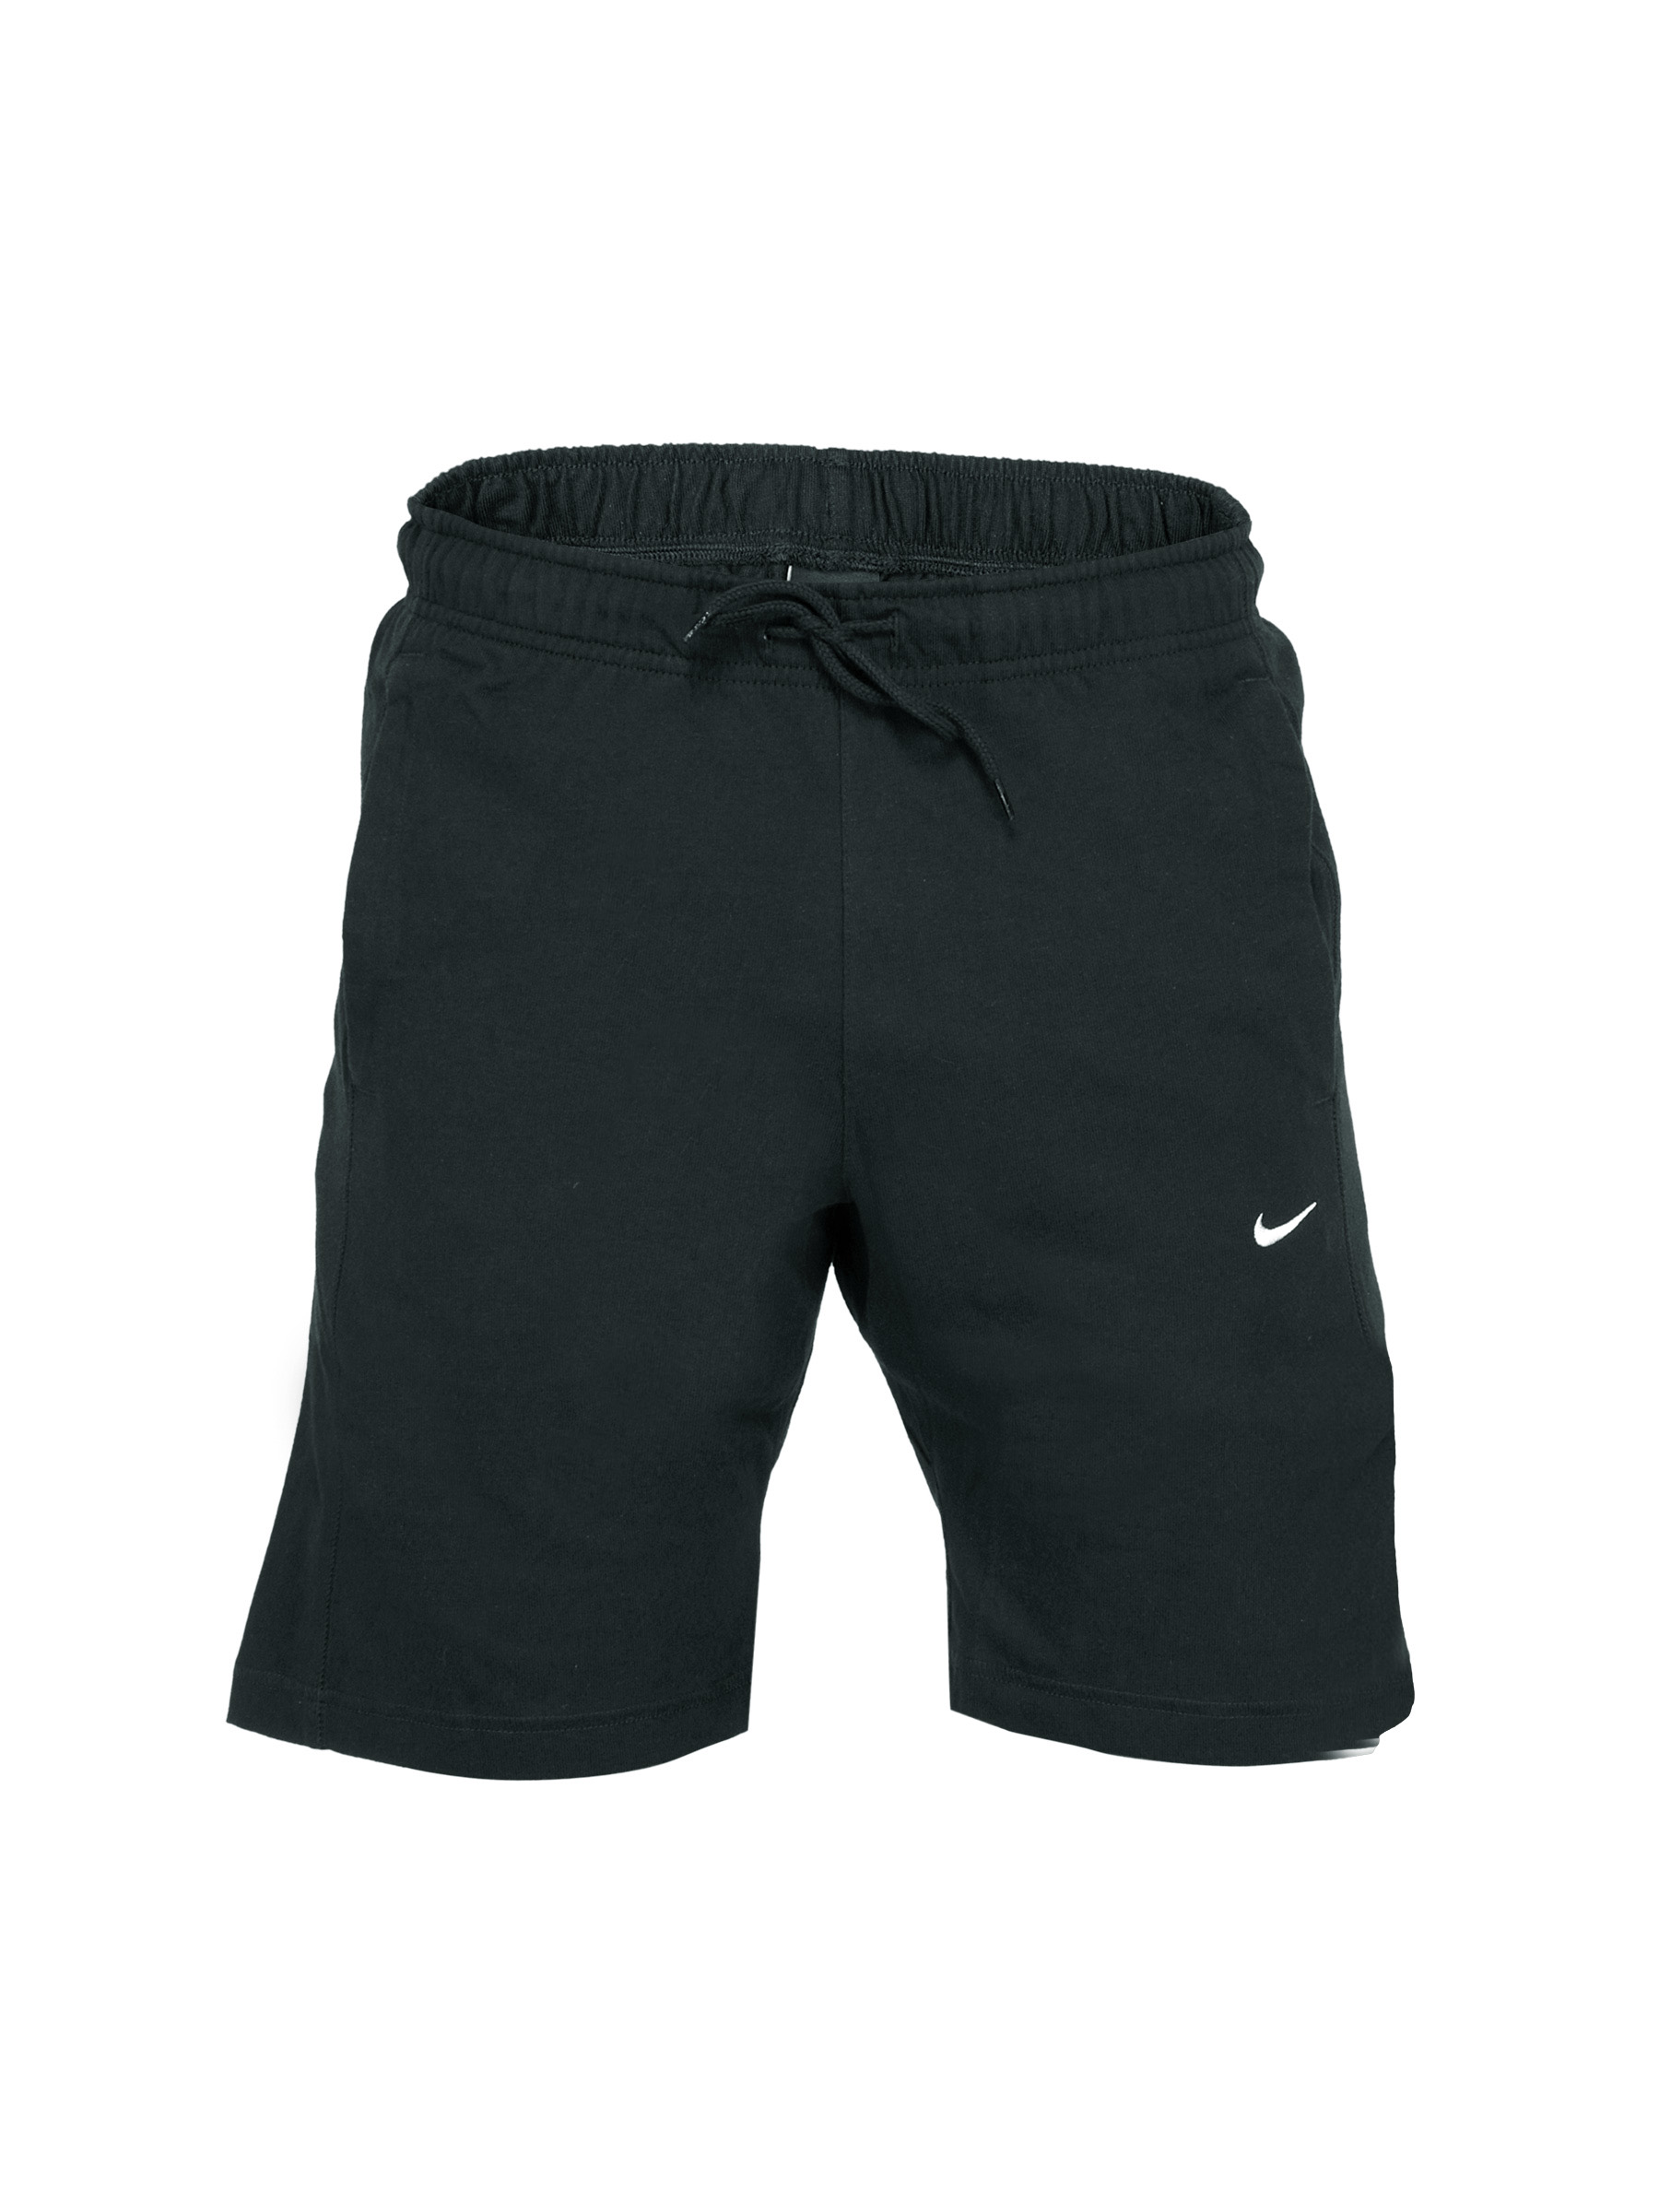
Nike Black Dri-fit Cotton     Cricket  Shorts
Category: Apparel / Bottomwear / Shorts
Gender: Men
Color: Black
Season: Winter 2014
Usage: Sports